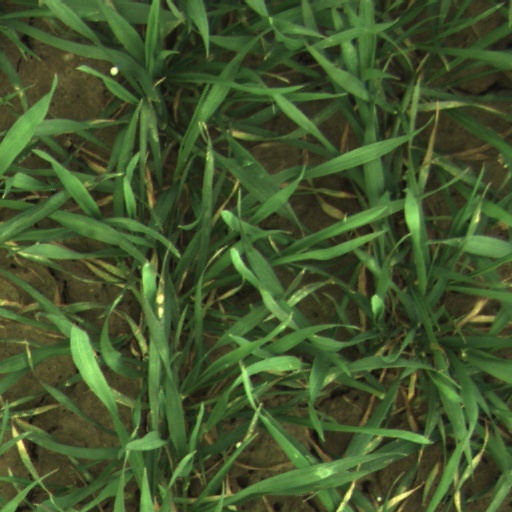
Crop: wheat